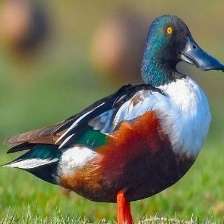
Species: NORTHERN SHOVELER
Scientific name: SPATULA CLYPEATA
ImageNet parent category: drake